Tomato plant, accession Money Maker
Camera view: tilt-top (135 deg); turntable rotation: 150 degrees
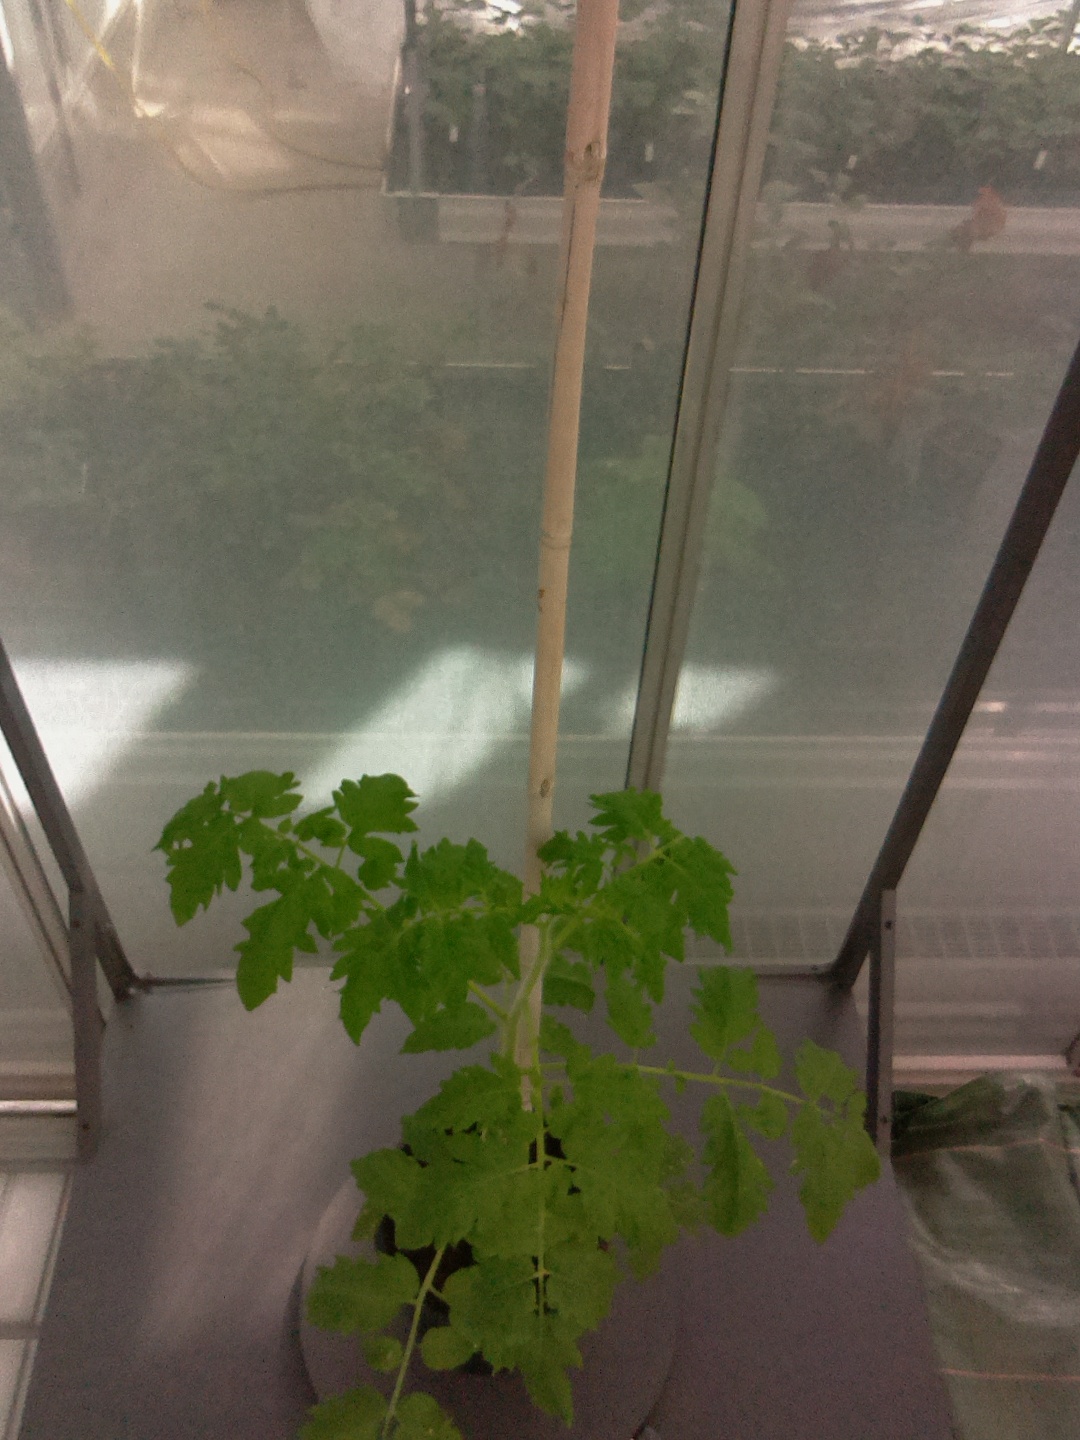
BBCH growth stage 21: 10%-20% Side shoots formed